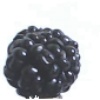
Label: mulberry